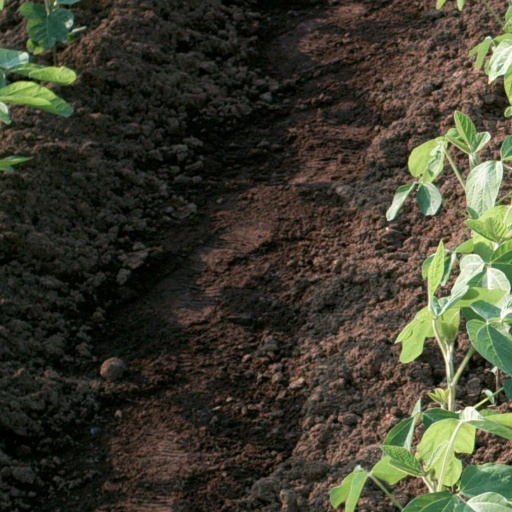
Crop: soybean